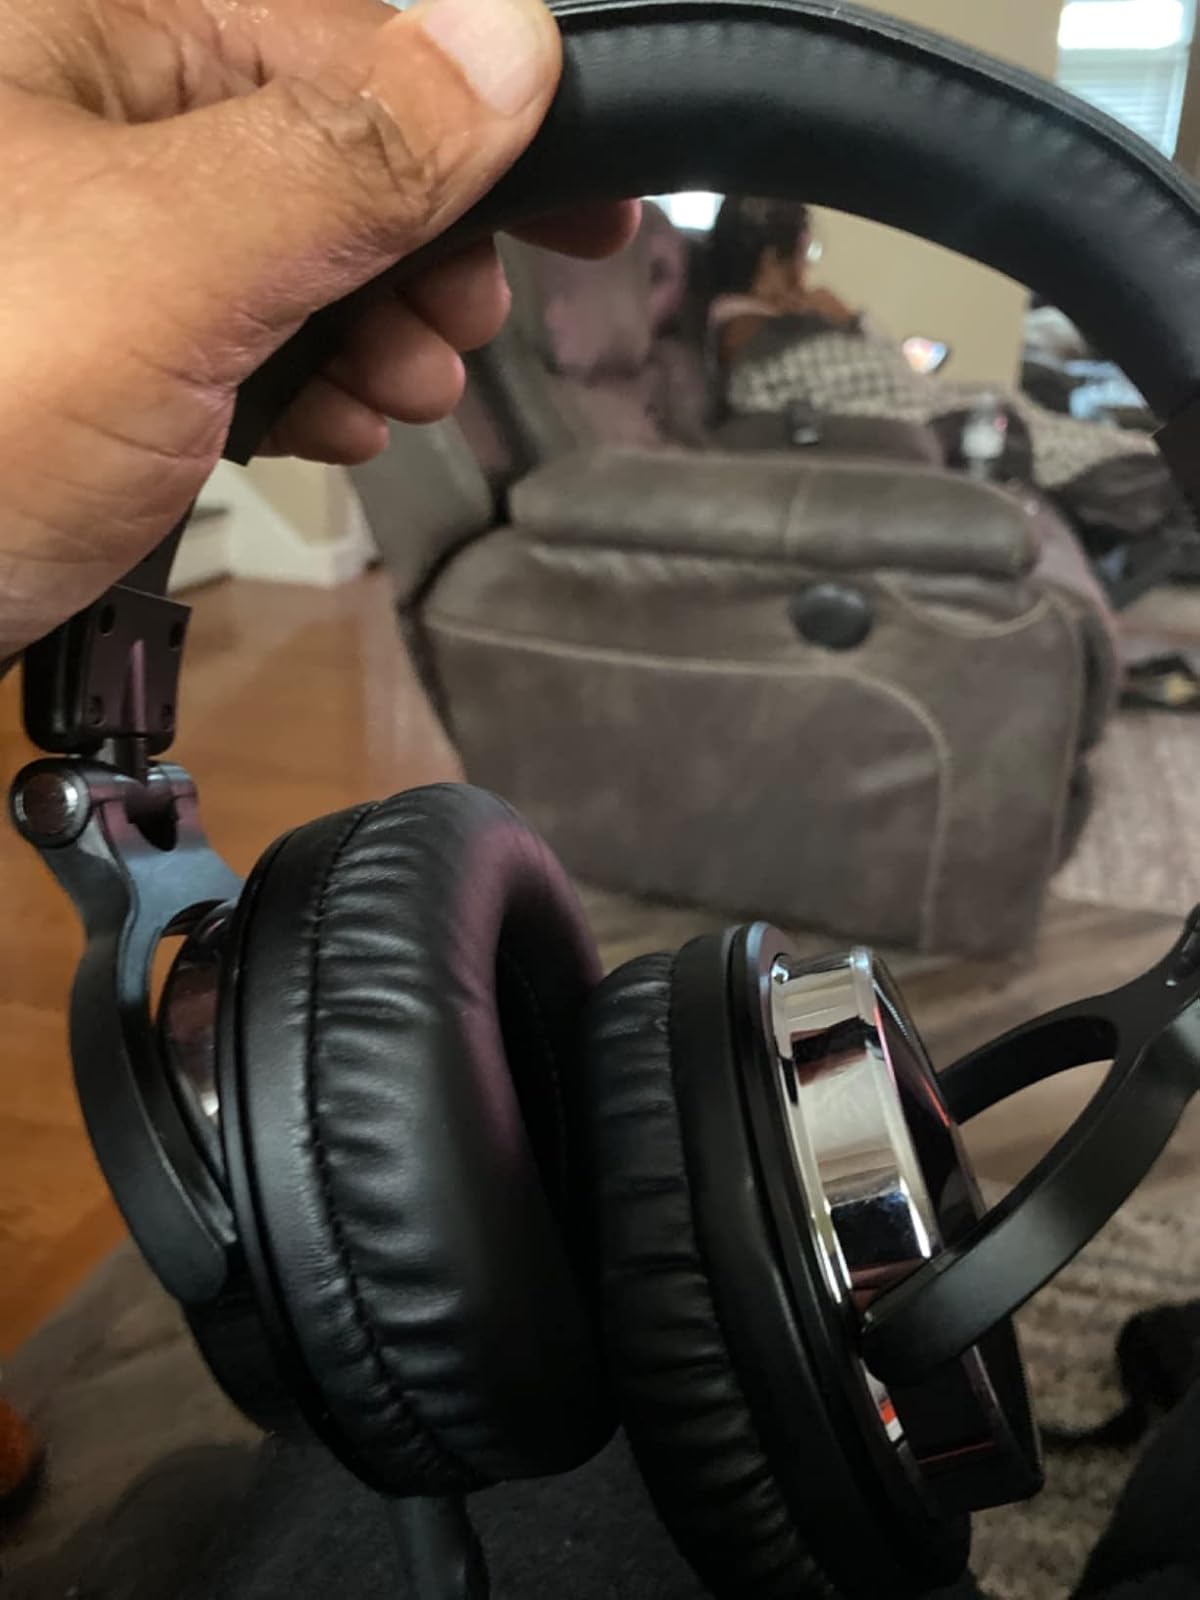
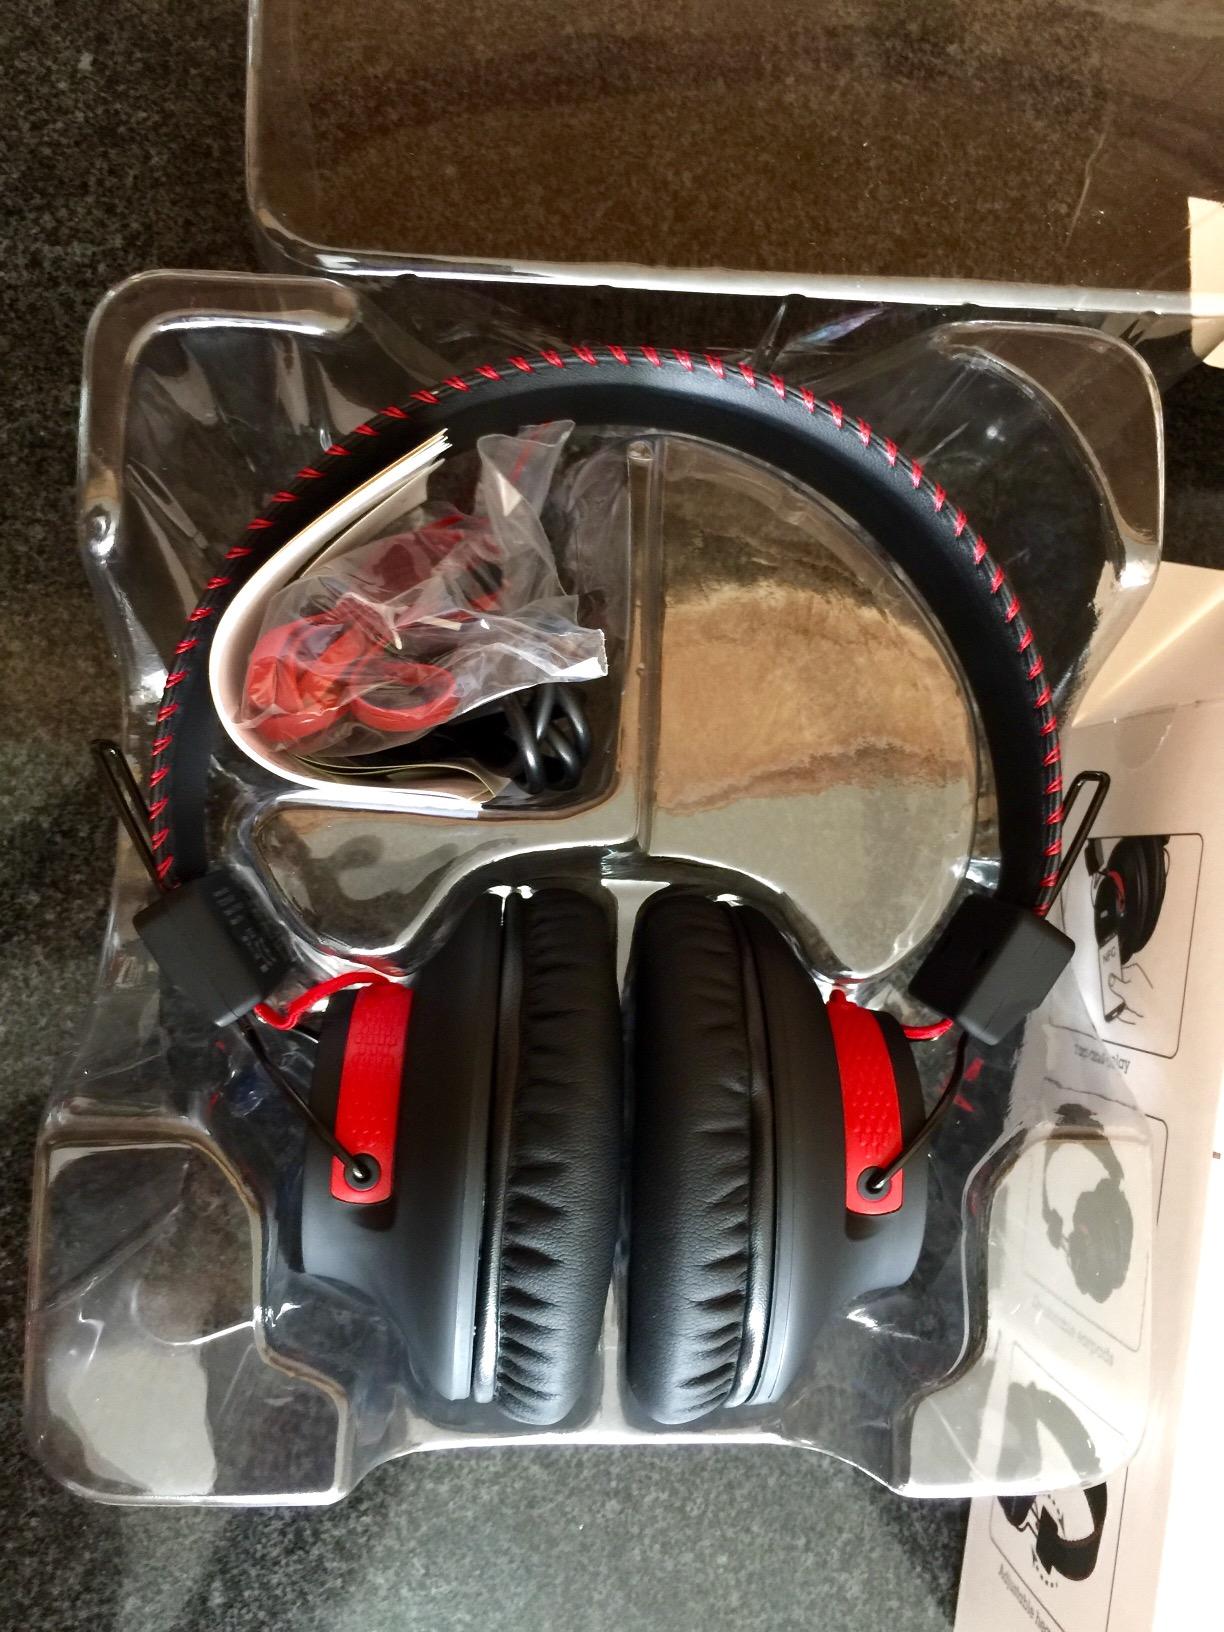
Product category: headphones
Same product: no